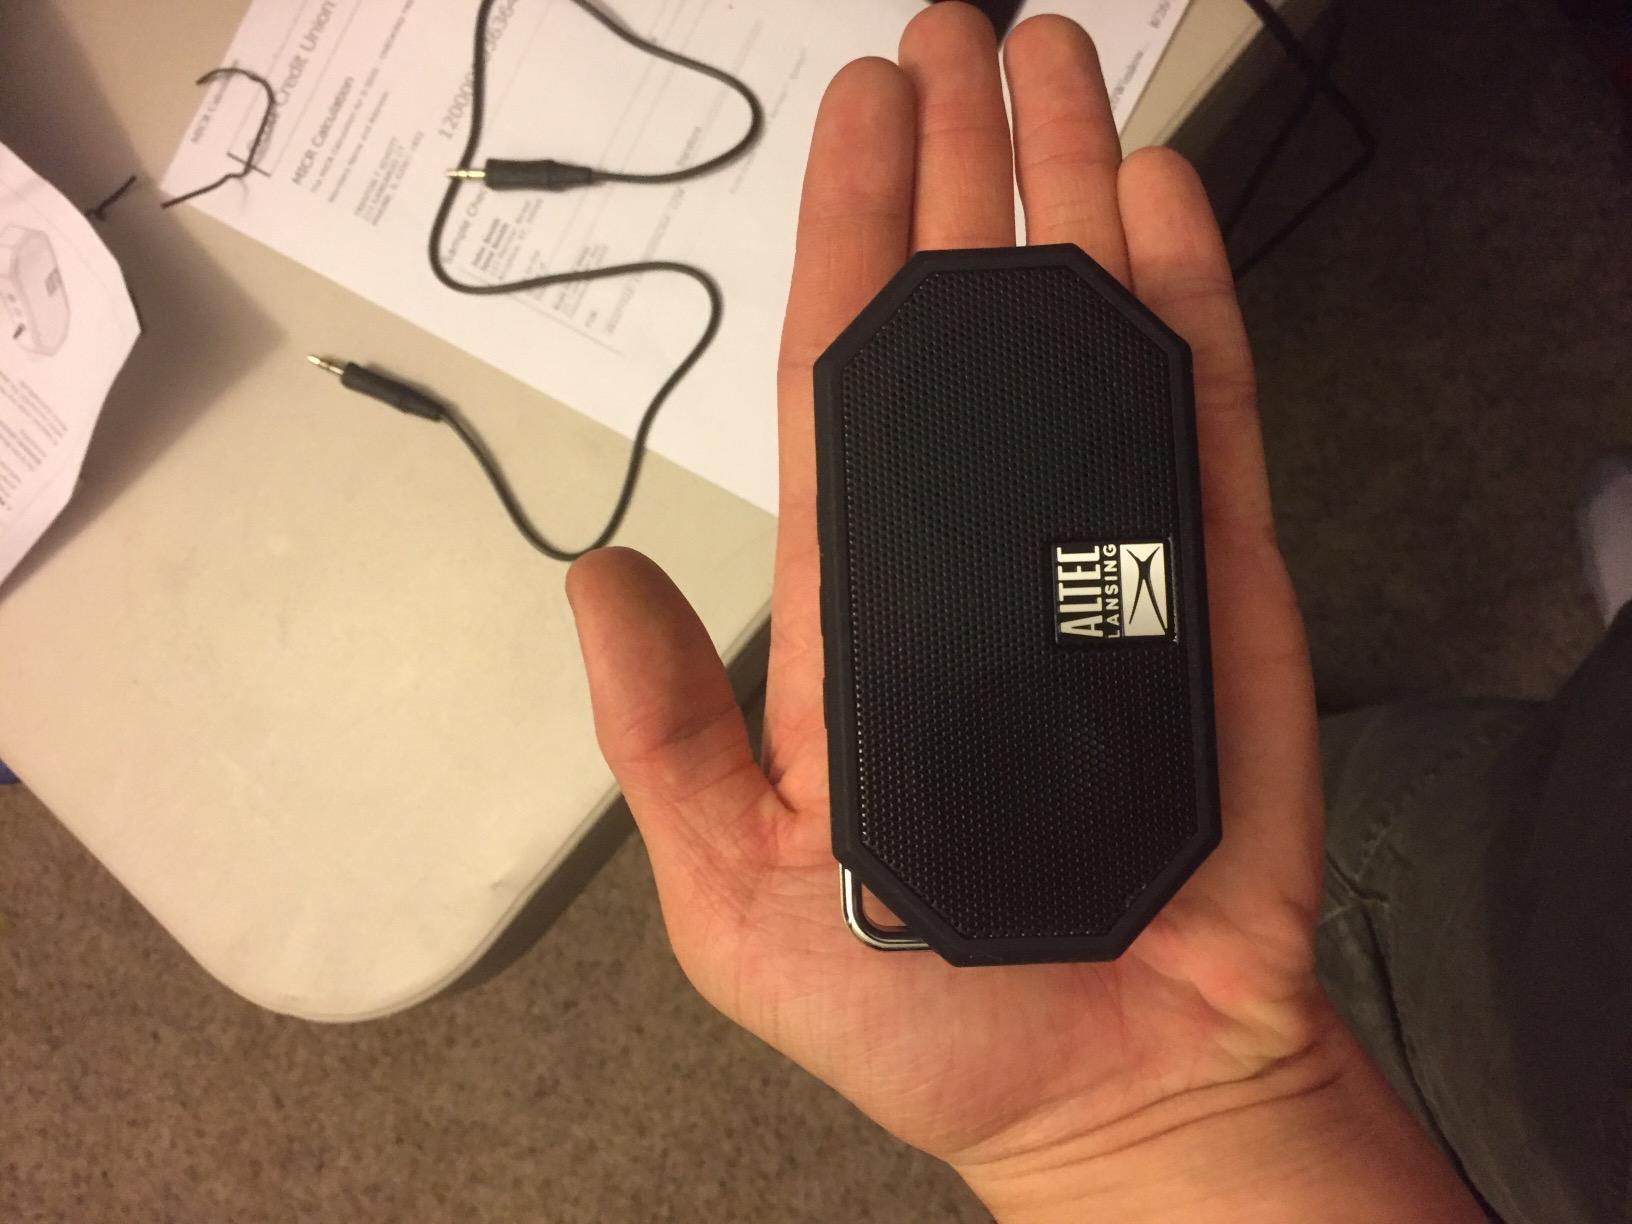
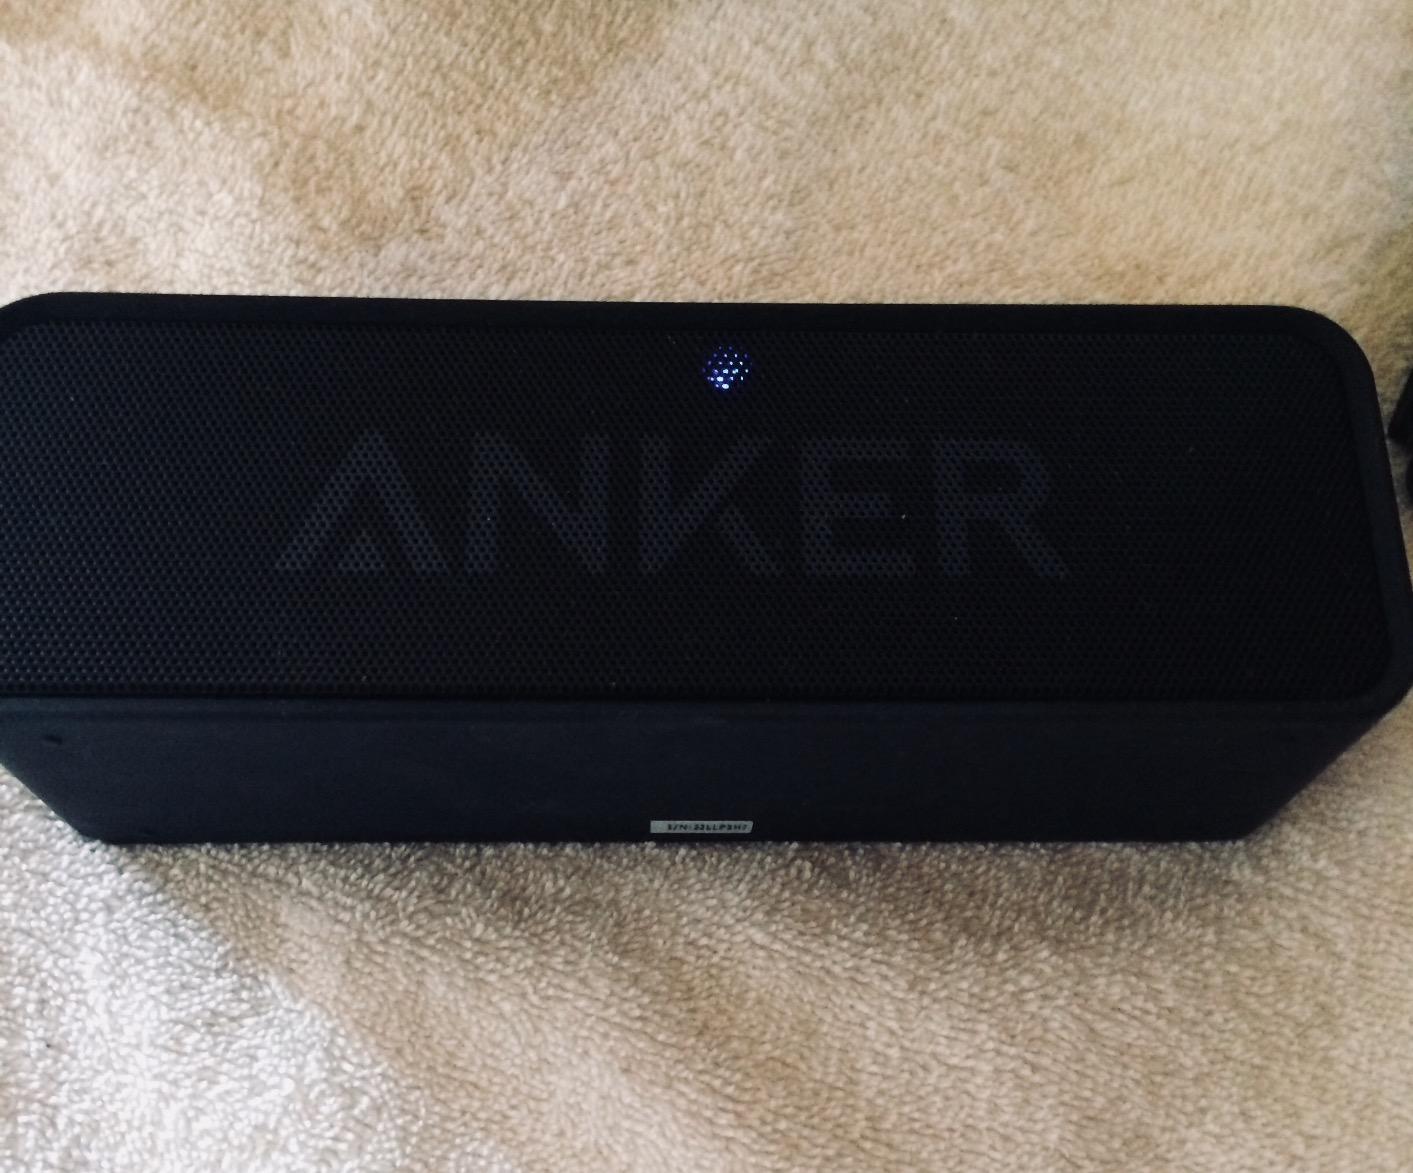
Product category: speaker
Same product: no